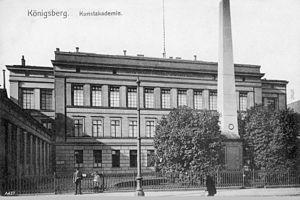
L'académie des arts de Königsberg est une école des beaux-arts située à Königsberg, en Prusse-Orientale, qui exista de 1838 à 1945.